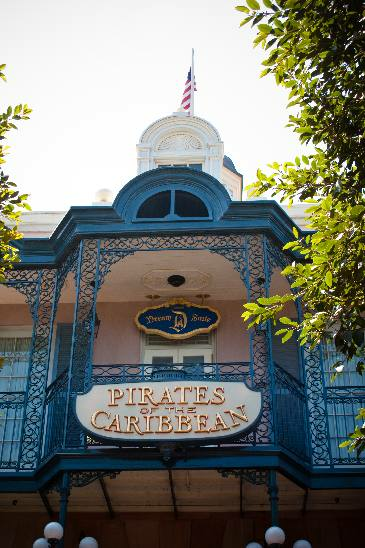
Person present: No